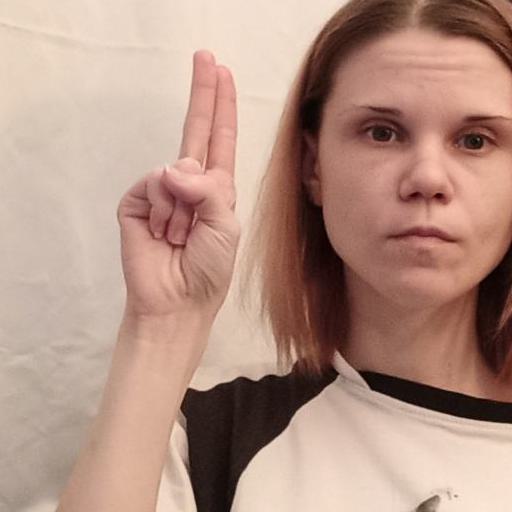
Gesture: two_up